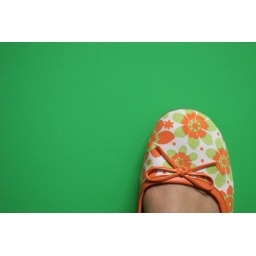
Flowers in a green field